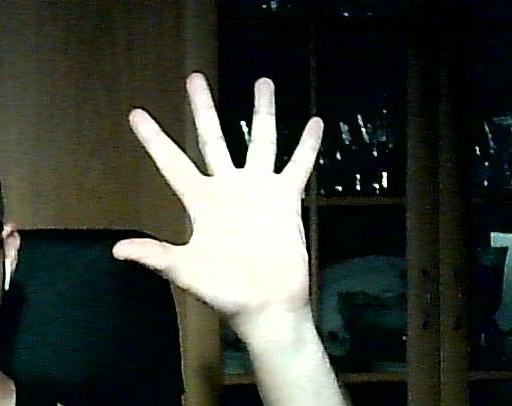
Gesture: palm